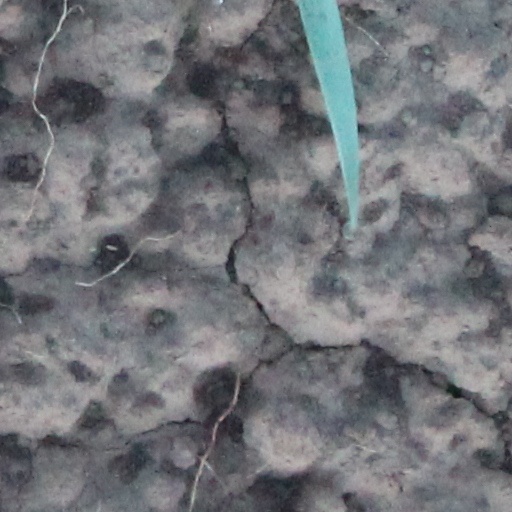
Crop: wheat